Avon Inn

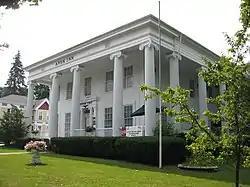
Avon Inn, August 2009

Avon Inn is an historic inn located in Avon, USA, in Livingston County, New York. The main block was built in the 1840s as a residence in the Greek Revival style. The five bay structure features a two-story portico supported by massive Ionic columns.